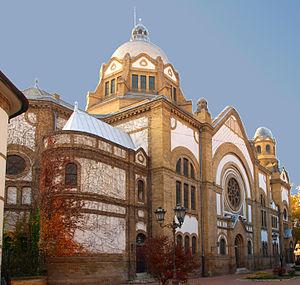
Novi Sad est une ville et une municipalité de Serbie située dans la province autonome de Voïvodine et dans le district de Bačka méridionale. Selon les données du recensement de 2011, la ville intra muros compte 231 798 habitants, la municipalité 307 760 et le territoire métropolitain de Novi Sad, appelé Ville de Novi Sad, 341 625.
La synagogue de Novi Sad se trouve à Novi Sad, la capitale de la province de Voïvodine, en Serbie. Construite entre 1905 et 1909, elle fait partie d'un ensemble officiellement désigné sous le nom de « Complexe de la synagogue, de l'école et du bâtiment de la communauté juive à Novi Sad », qui est inscrit sur la liste des entités spatiales historico-culturelles de grande importance de la République de Serbie.